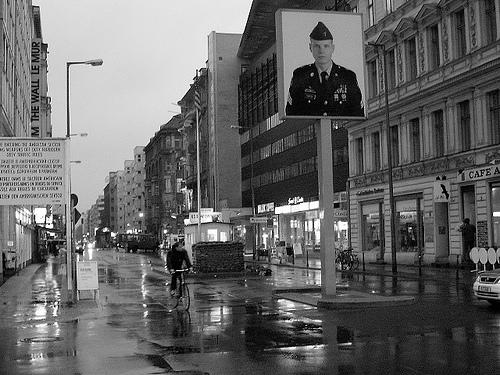
Weather: rain or strom